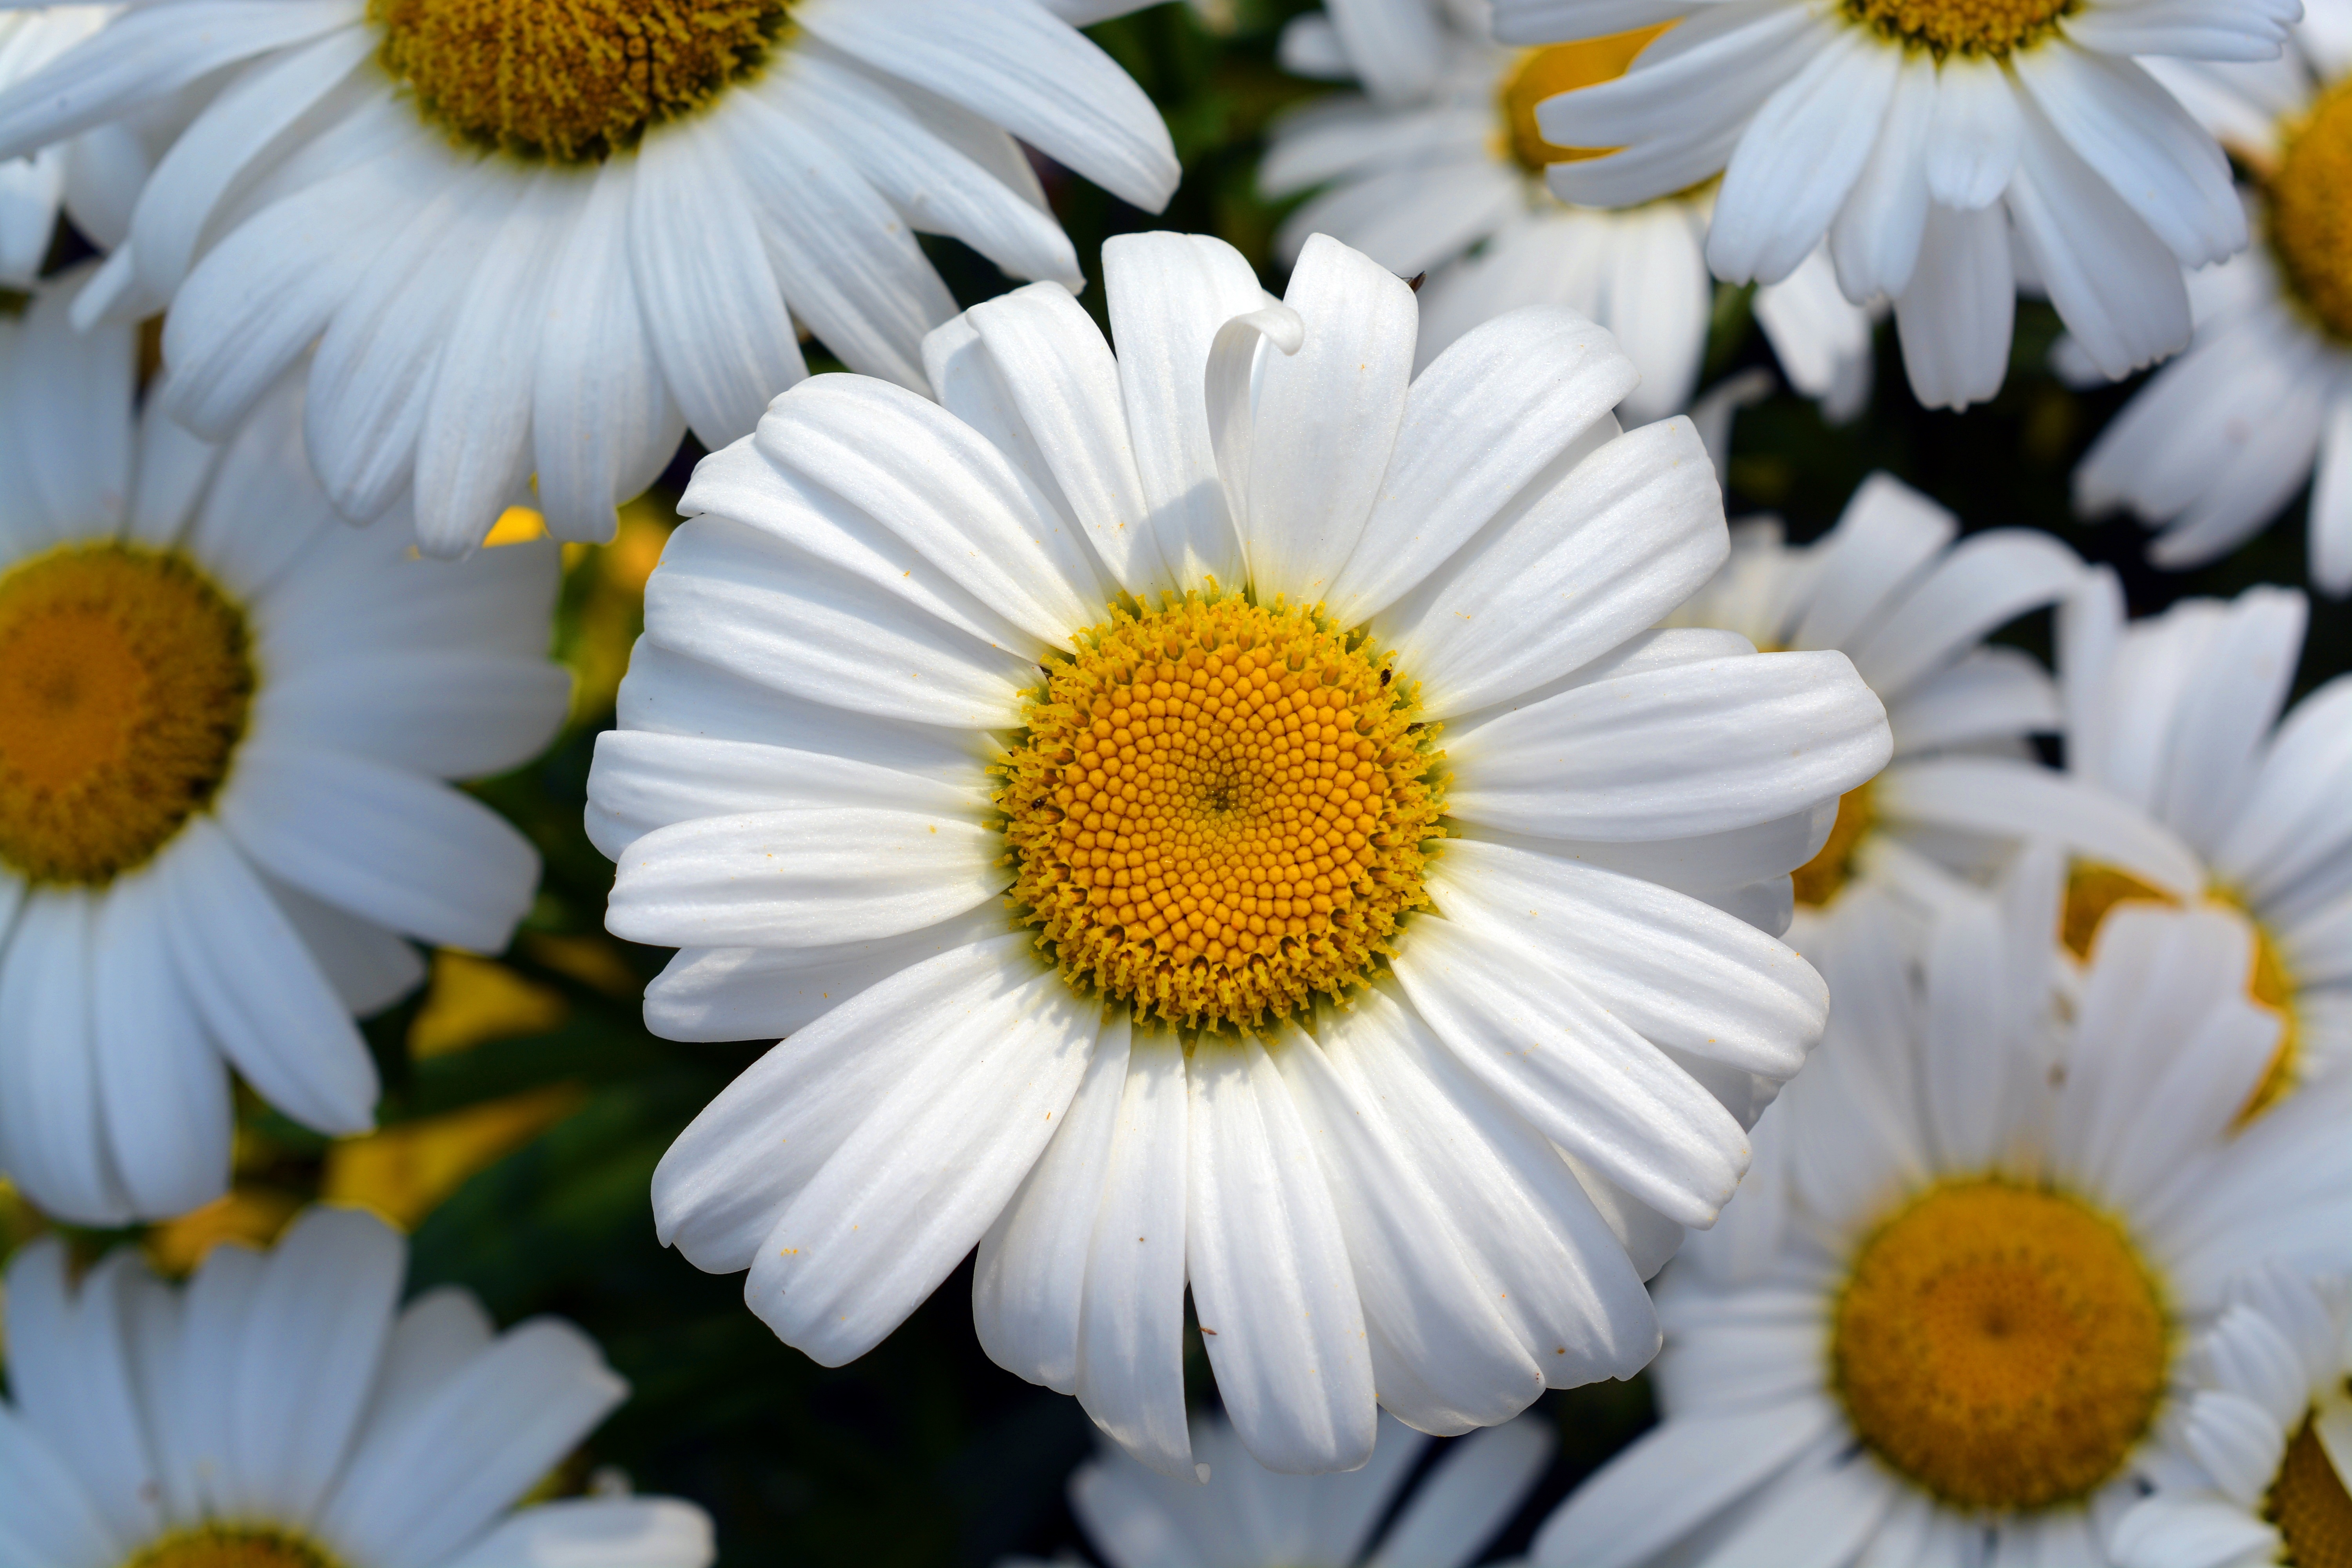
nature, blossom, plant, flower, petal, bloom, daisy, botany, yellow, flora, close up, marguerite, macro photography, white blossom, flowering plant, daisy family, oxeye daisy, gartenmagerite, annual plant, land plant, chamaemelum nobile, marguerite daisy, chrysanths